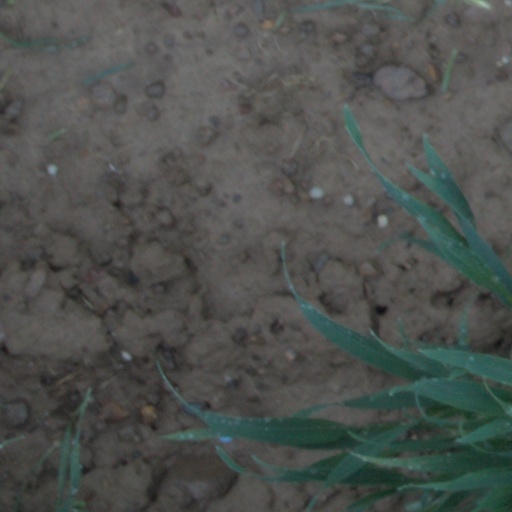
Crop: wheat